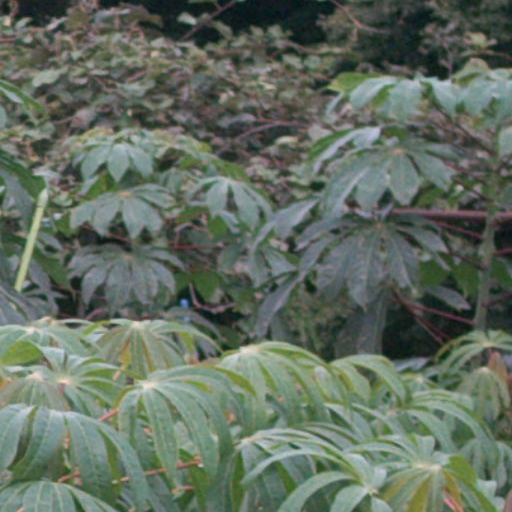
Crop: cassava